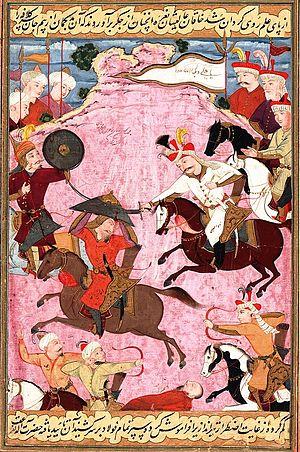
Les Chaybanides, Chaïbanides ou Shaybanides, forment une dynastie turco-mongole descendant de Chayban, un des fils de Djötchi, fils aîné de Gengis Khan. Leur peuple prit le nom d'Ouzbeks en référence à Özbeg, un de leurs parents, khan de la Horde d'or dans les steppes russes.